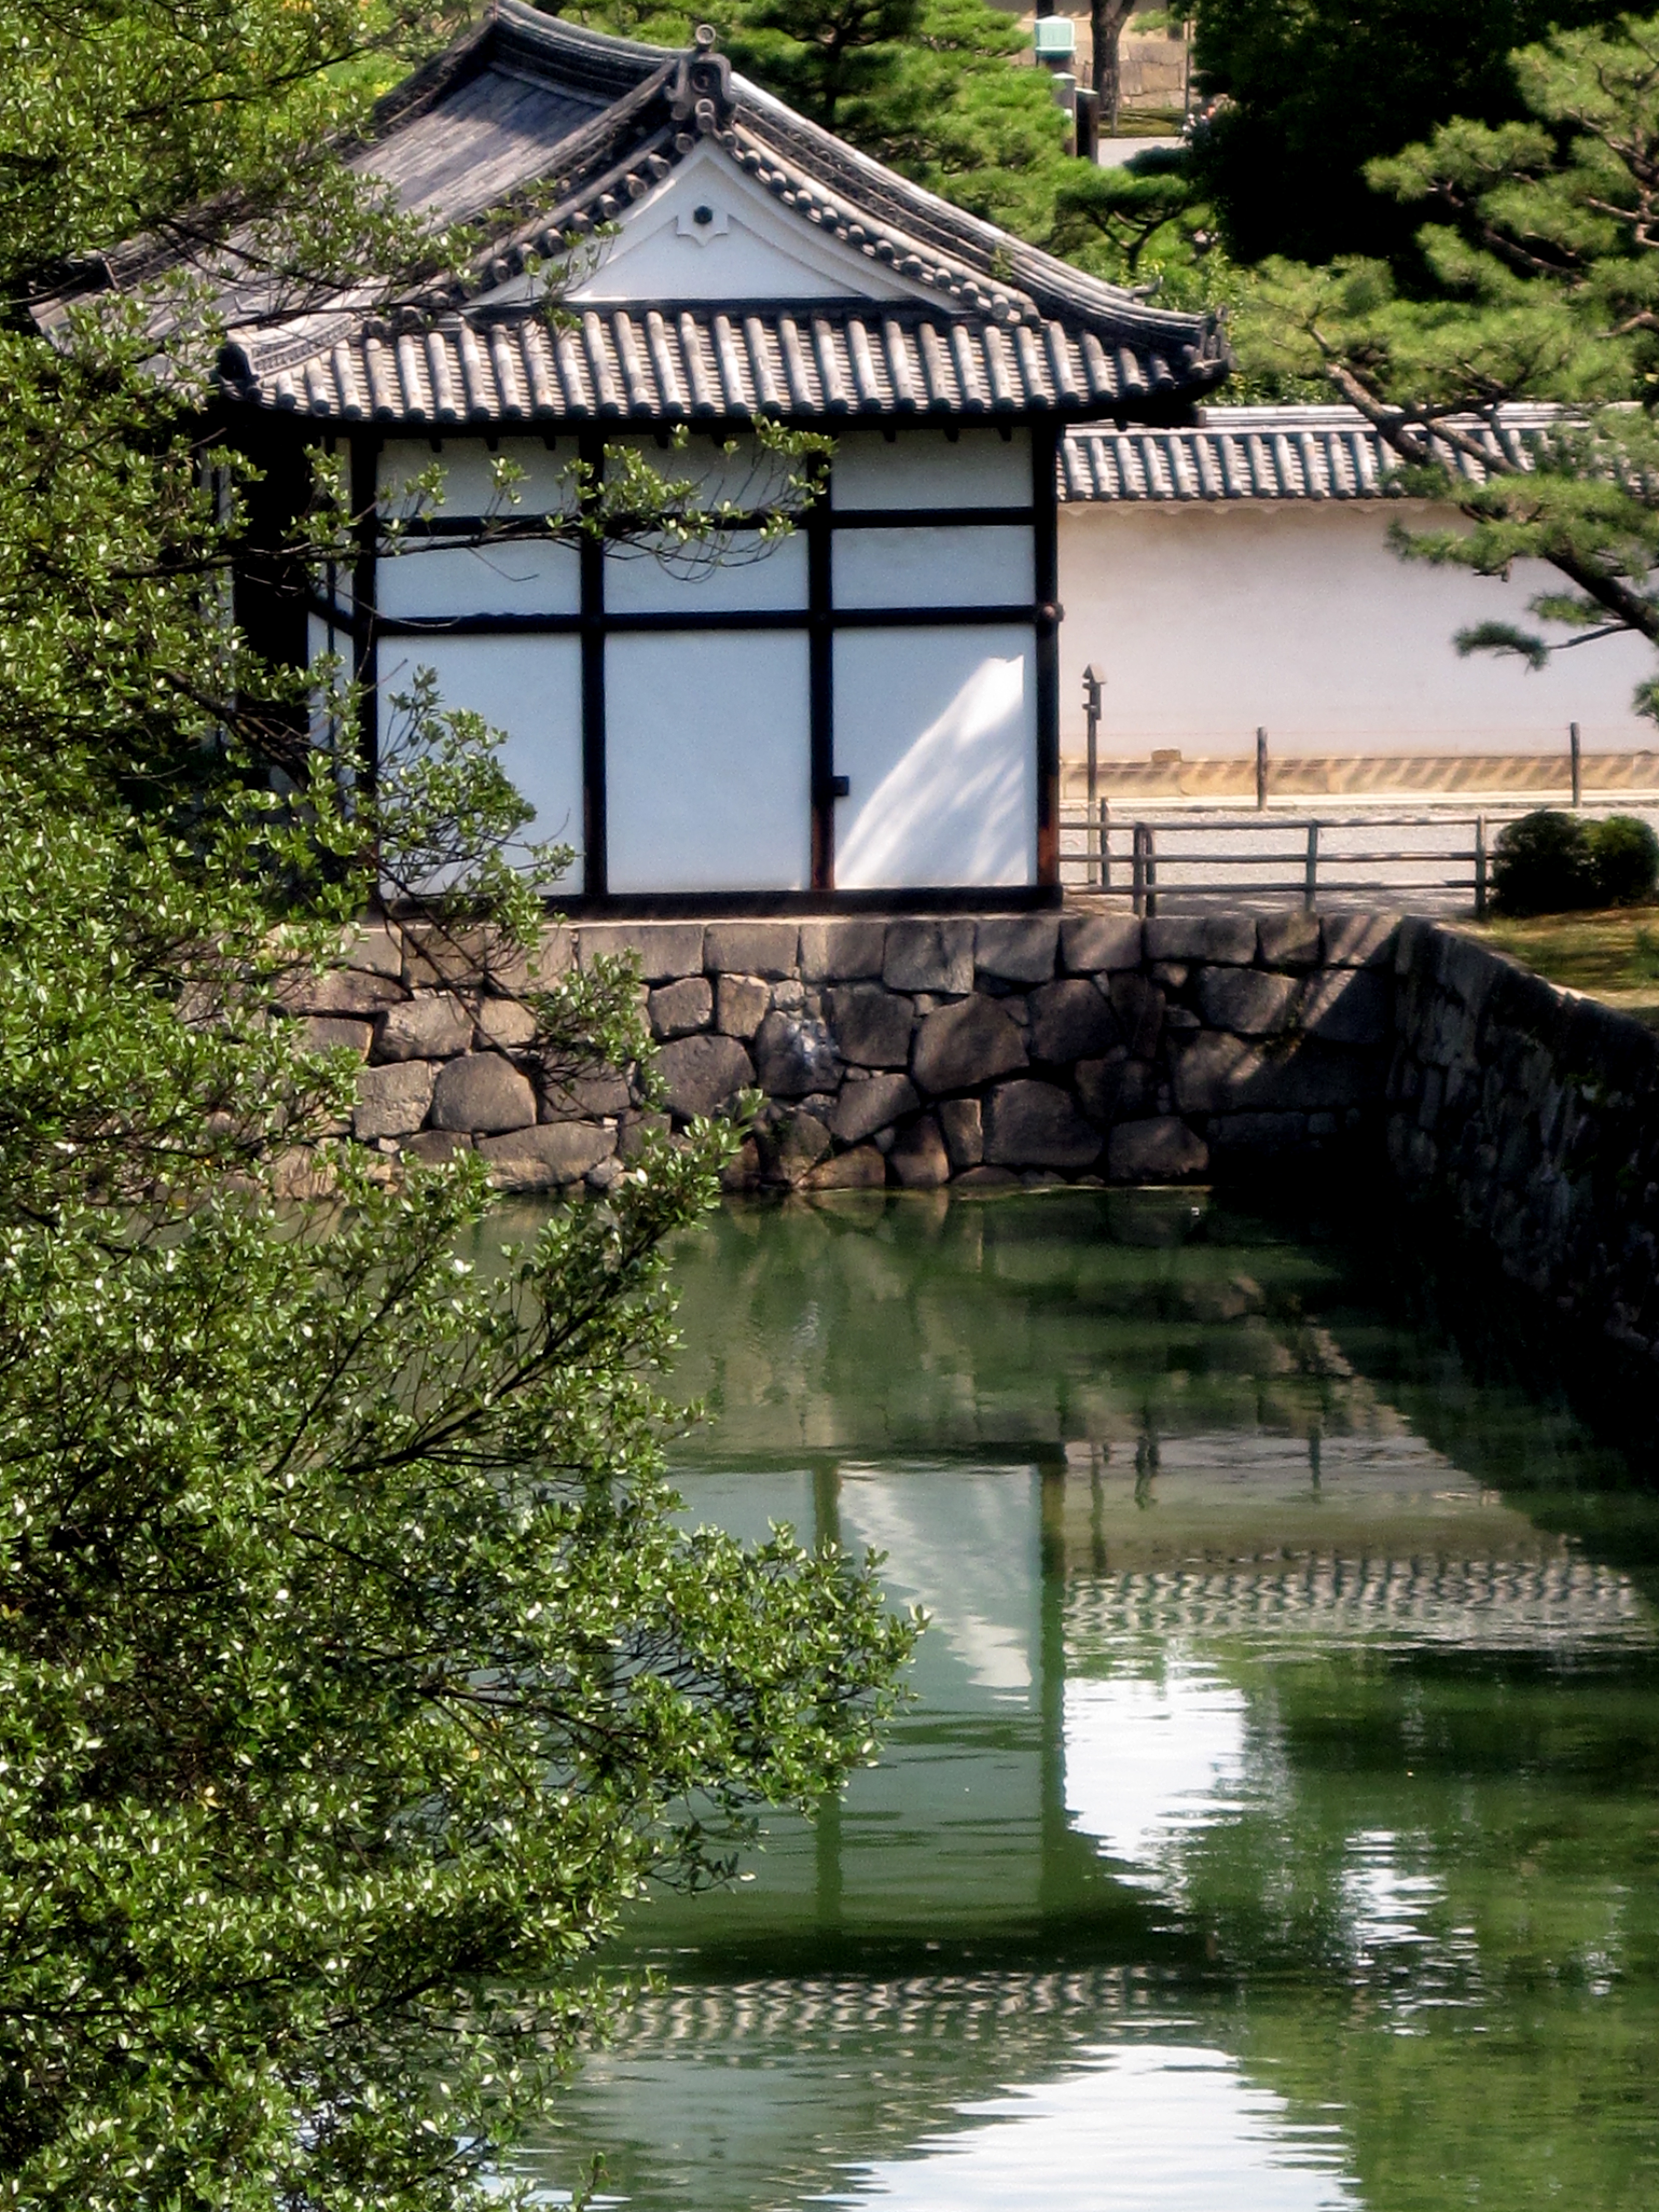
tree, house, flower, river, pond, reflection, cottage, botany, garden, japan, waterway, estate